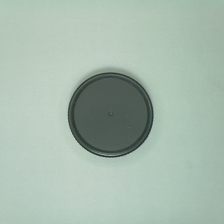
Color: black
Cap type: standard cap